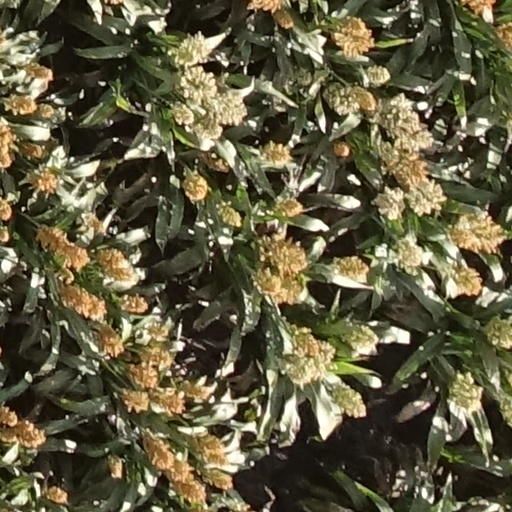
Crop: sorghum